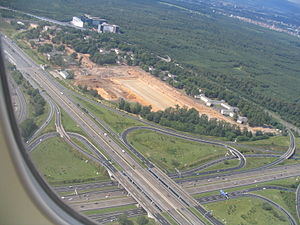
Europavejsrute / Nord-sydgående referencevejsruter
Krydsningen mellem E42 og E451 ved Frankfurt International Lufthavn.
En europavejsrute eller europarute er en hovedfærdselsåre i henhold til europæisk overenskomst under FNs økonomiske kommission for Europa.